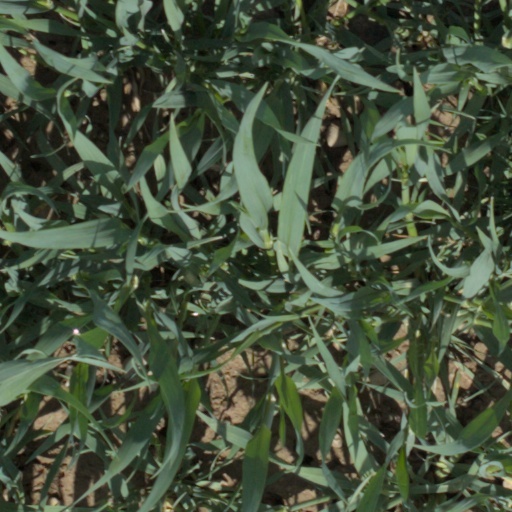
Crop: wheat